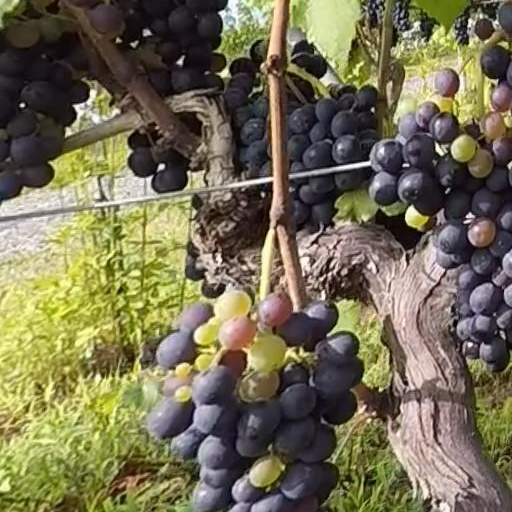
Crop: grape